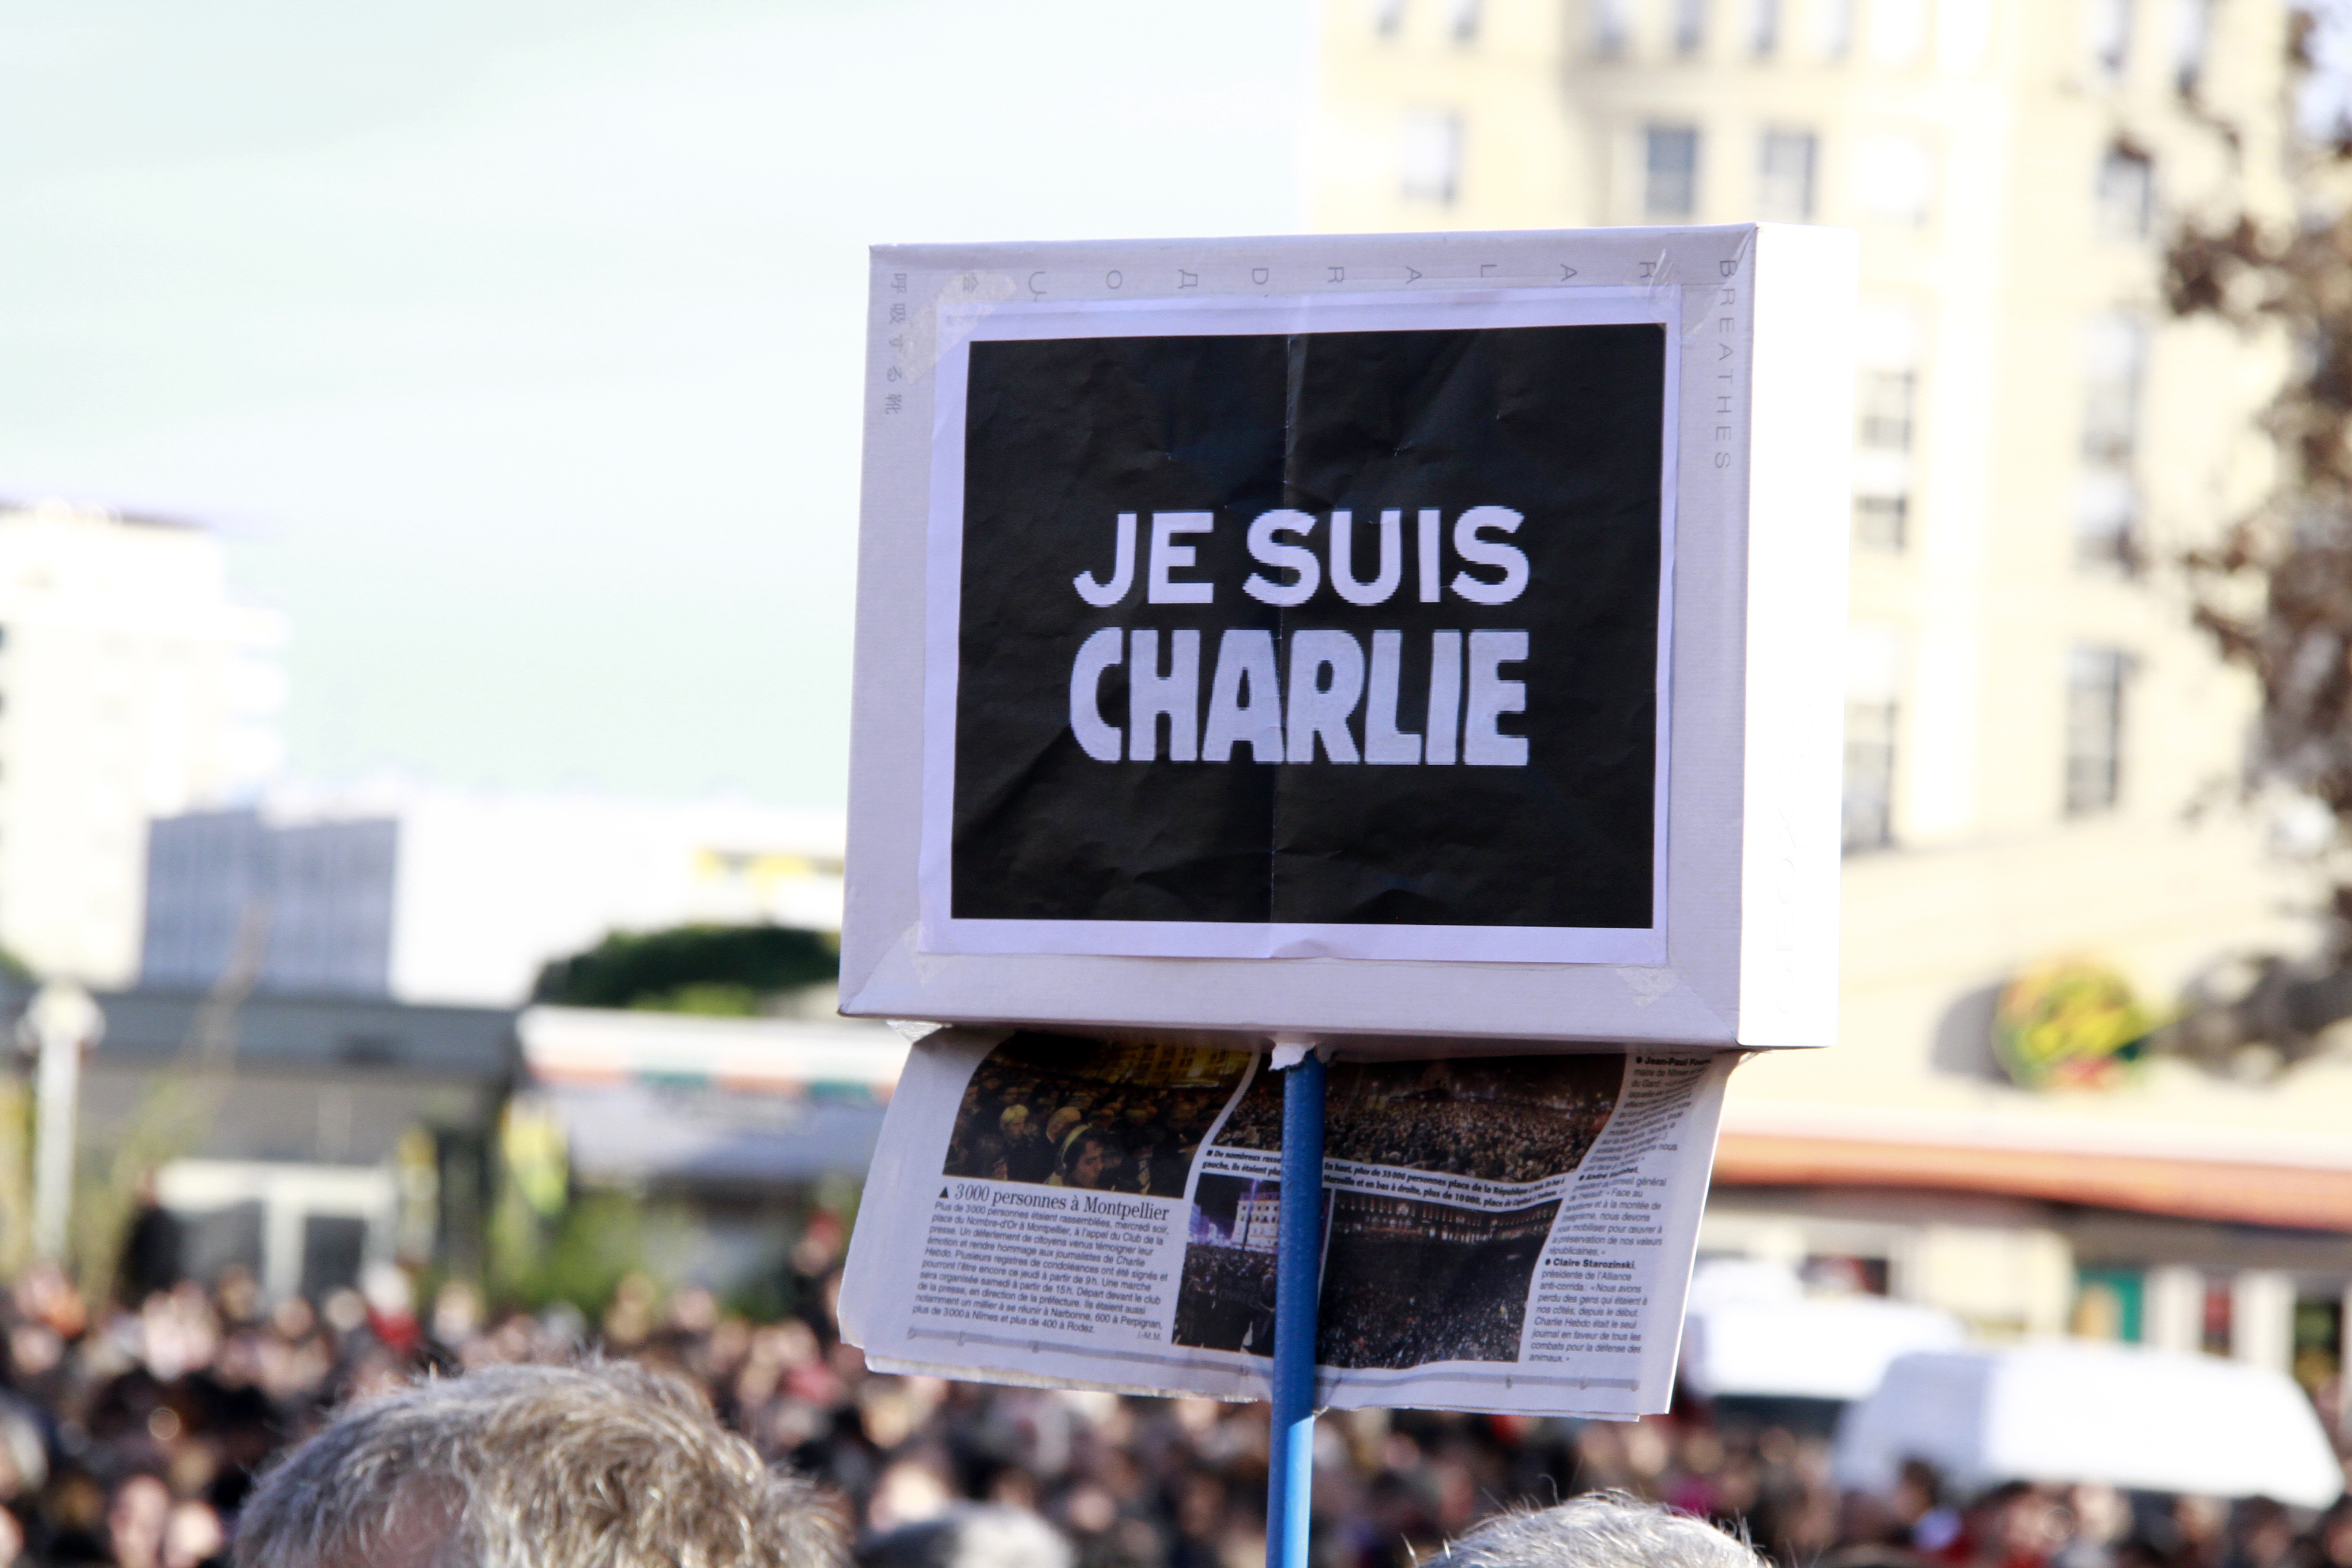
advertising, france, europe, montpellier, hrault, libert, rpublique